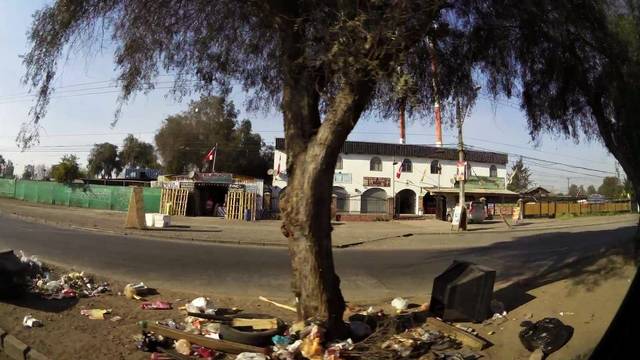
Region: Chile
Coordinates: -33.436, -70.745